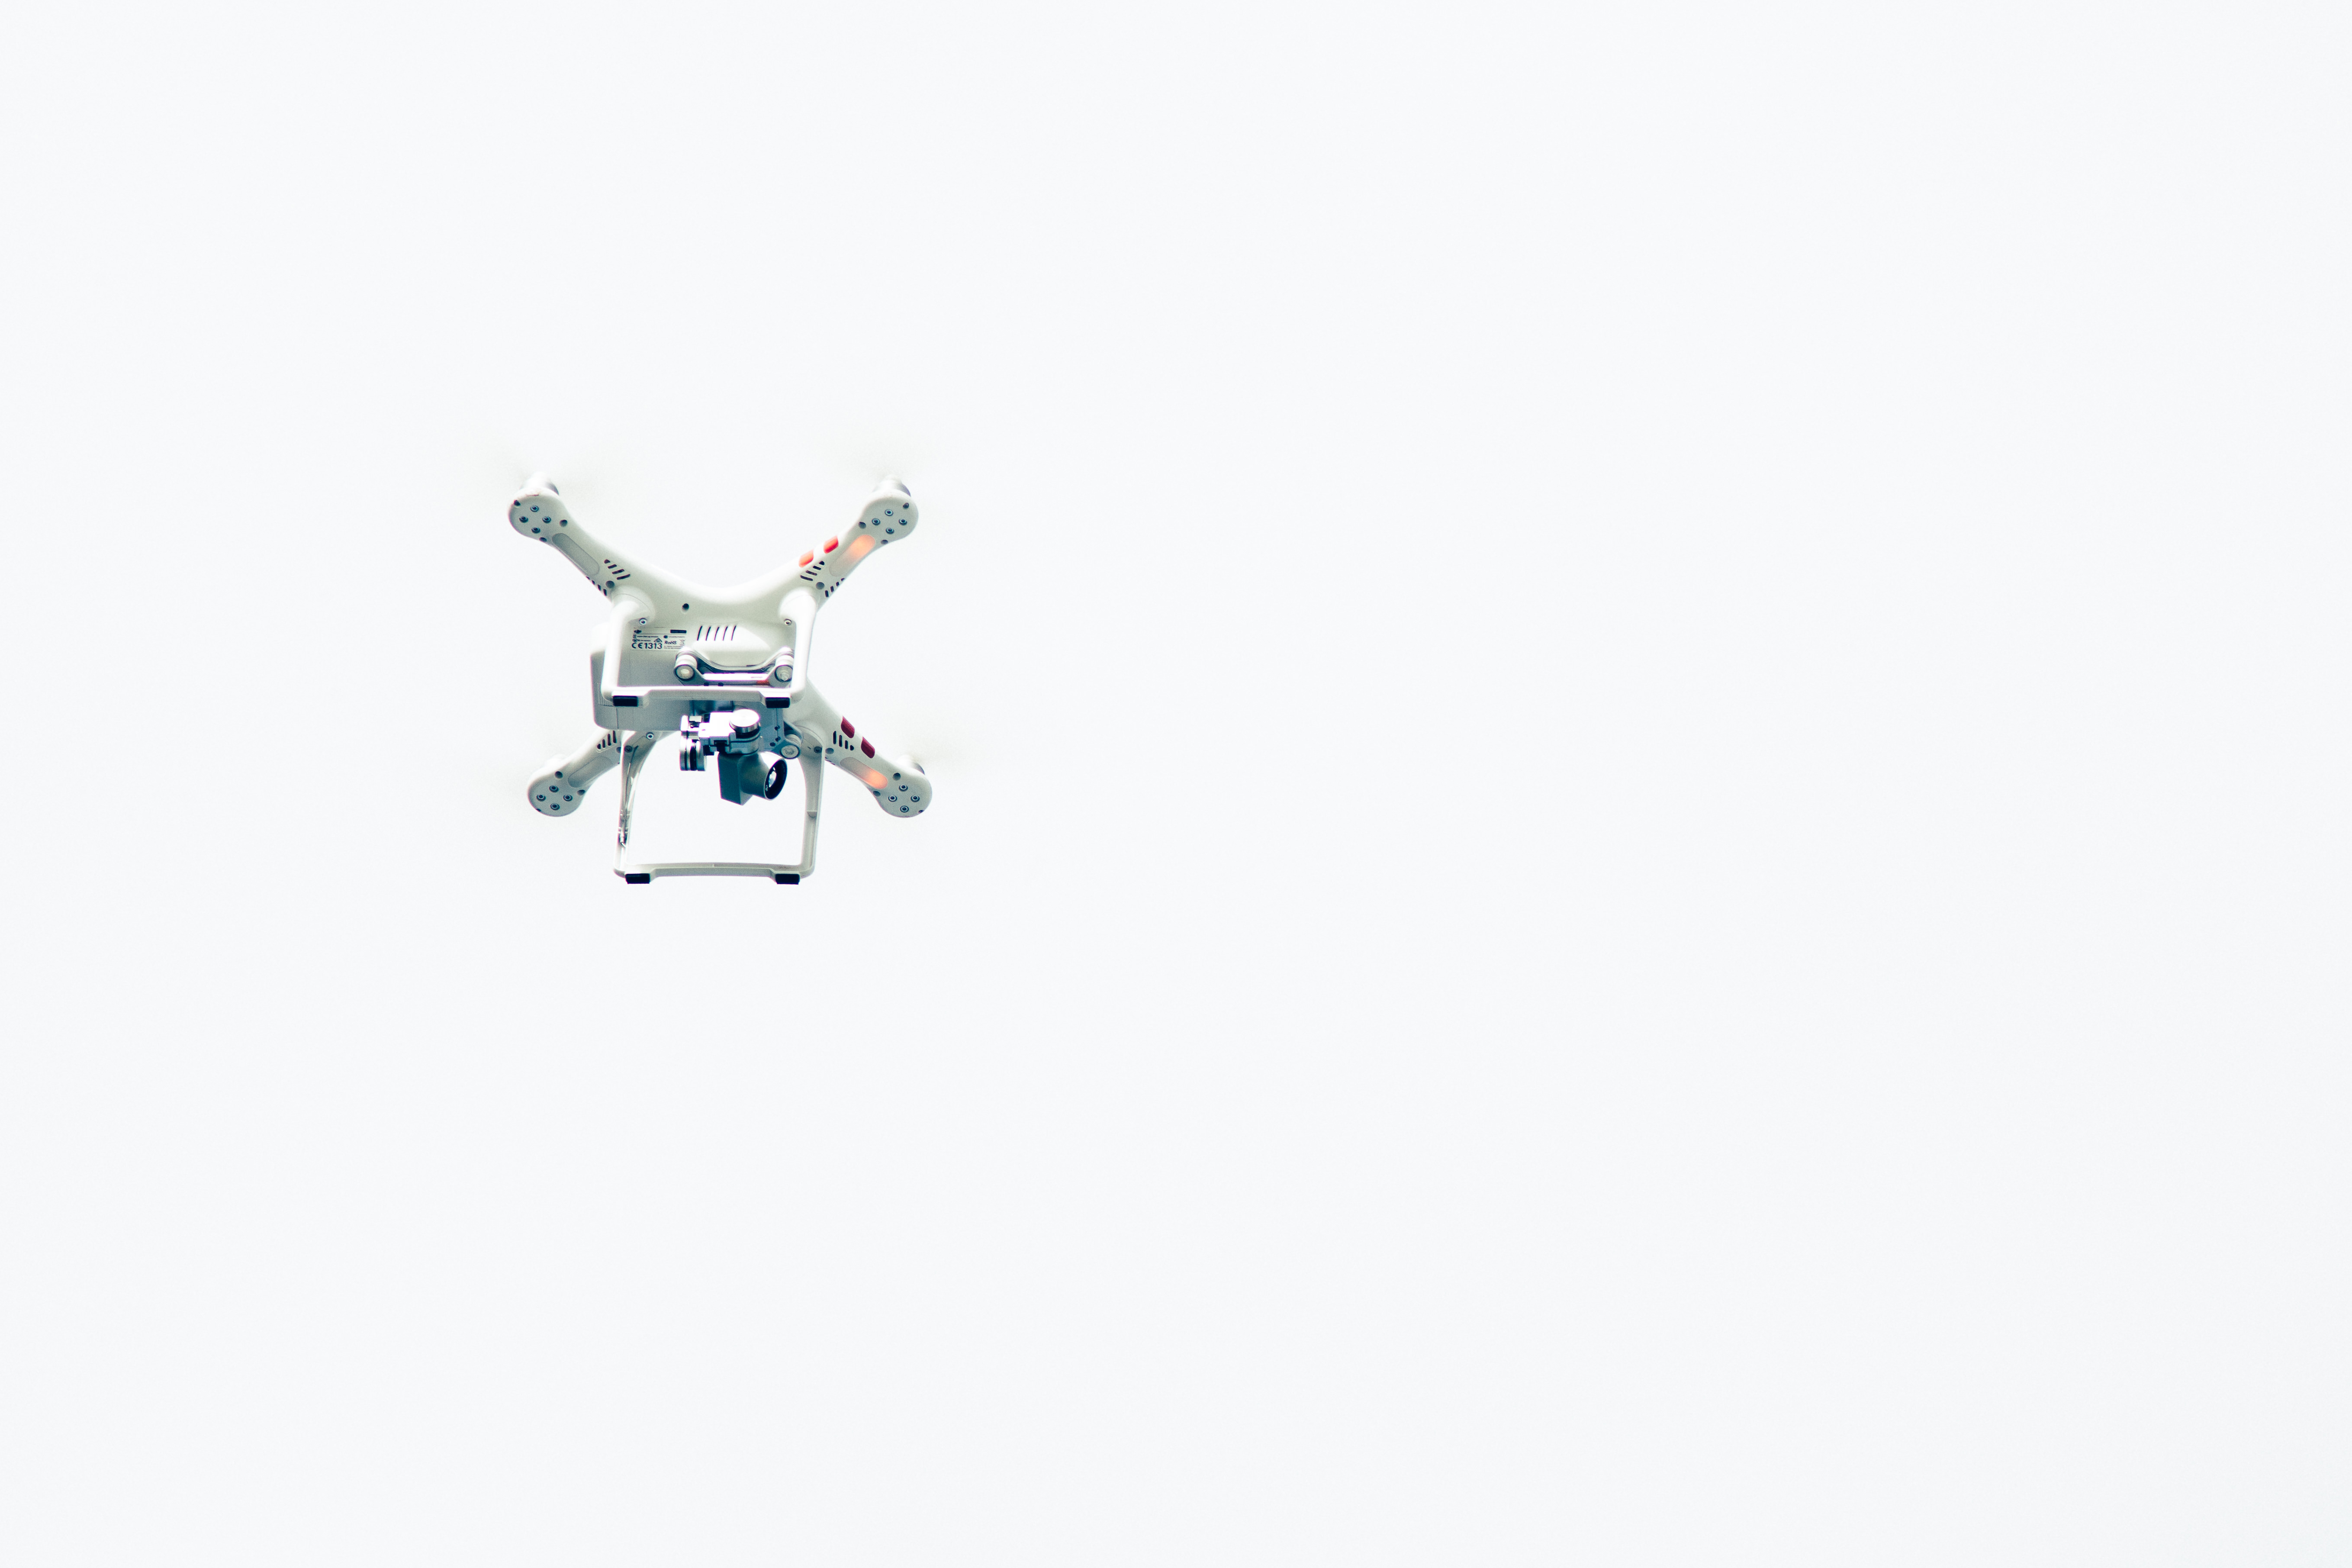
wing, white, camera, photography, fly, aircraft, gadget, toy, drone, jewellery, quadcopter